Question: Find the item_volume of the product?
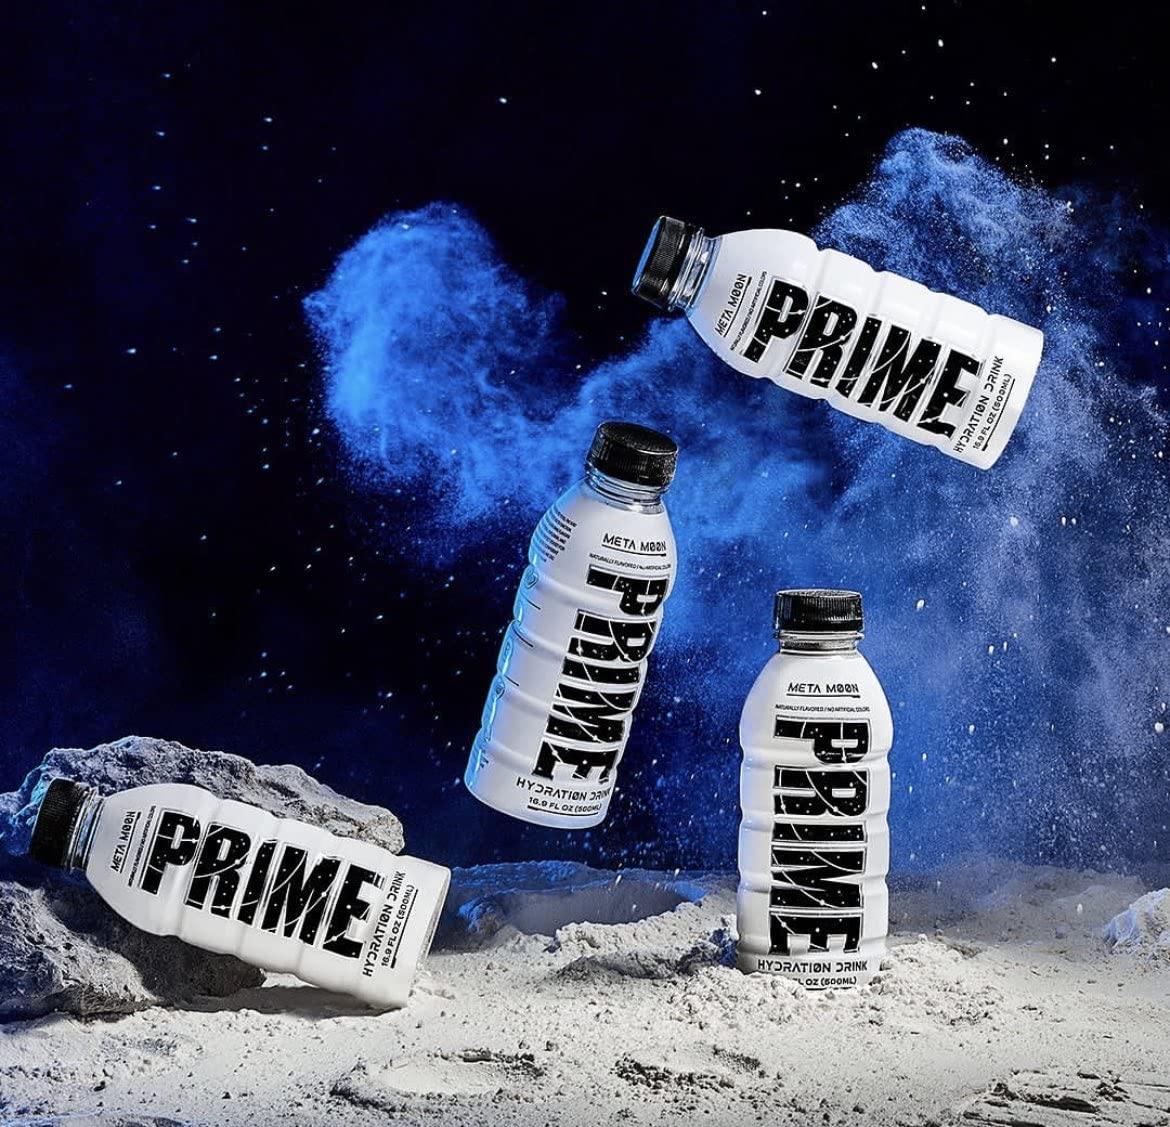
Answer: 16.9 fluid ounce